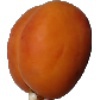
Label: apricot